Triton Hopper

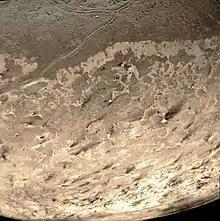
Dark streaks across Triton's south polar cap surface, thought to be dust deposits left by eruptions of nitrogen geysers

Triton Hopper is a proposed NASA lander to Triton, the largest moon of Neptune. The idea is to harvest the abundant nitrogen ice on the surface of Triton and use it as propellant for multiple short flights and explore a variety of locations. The concept transitioned in March 2018 to Phase II to refine their designs and explore aspects of implementing the new technology.